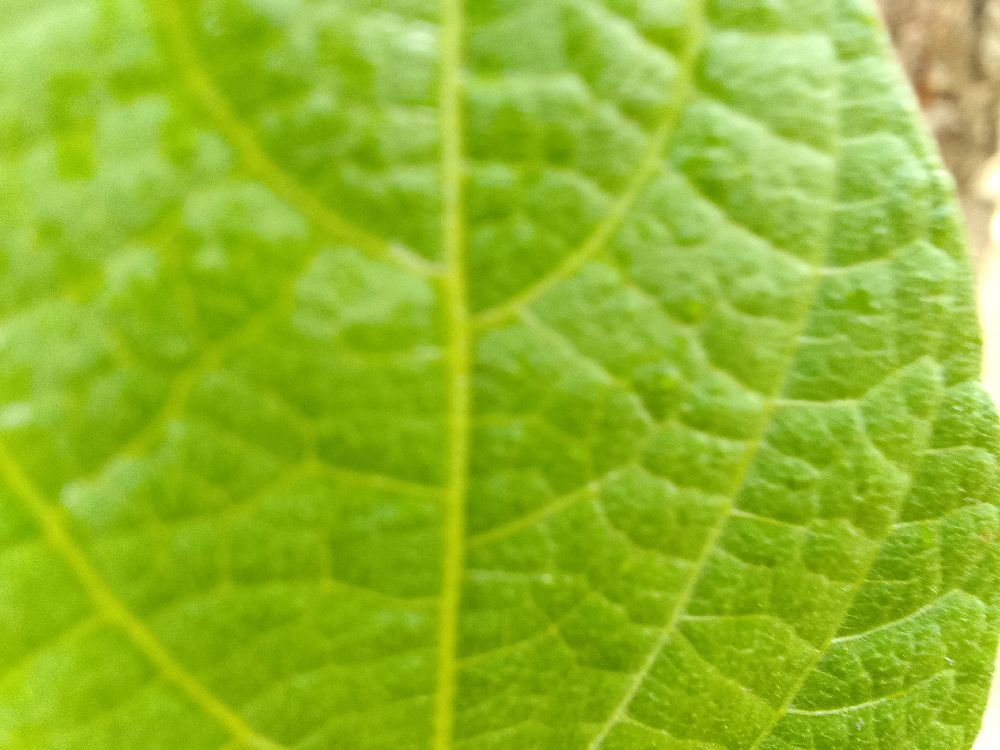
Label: healthy